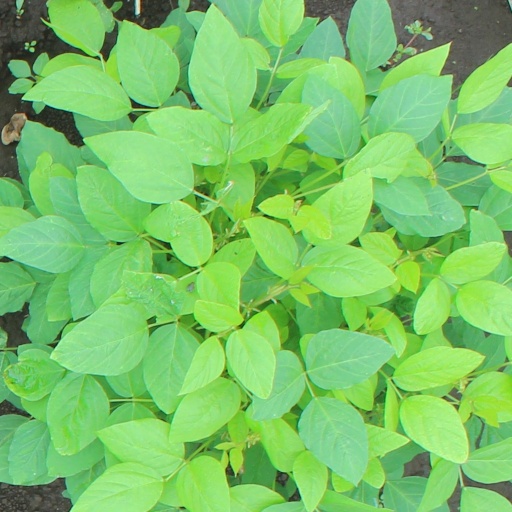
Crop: soybean